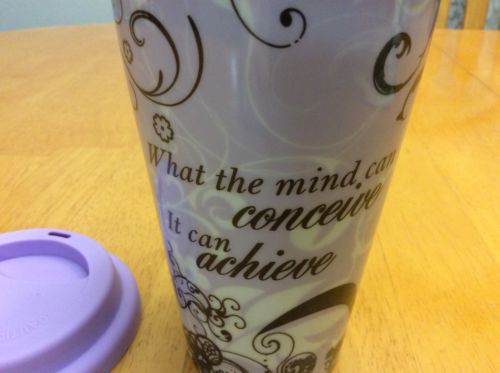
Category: mug